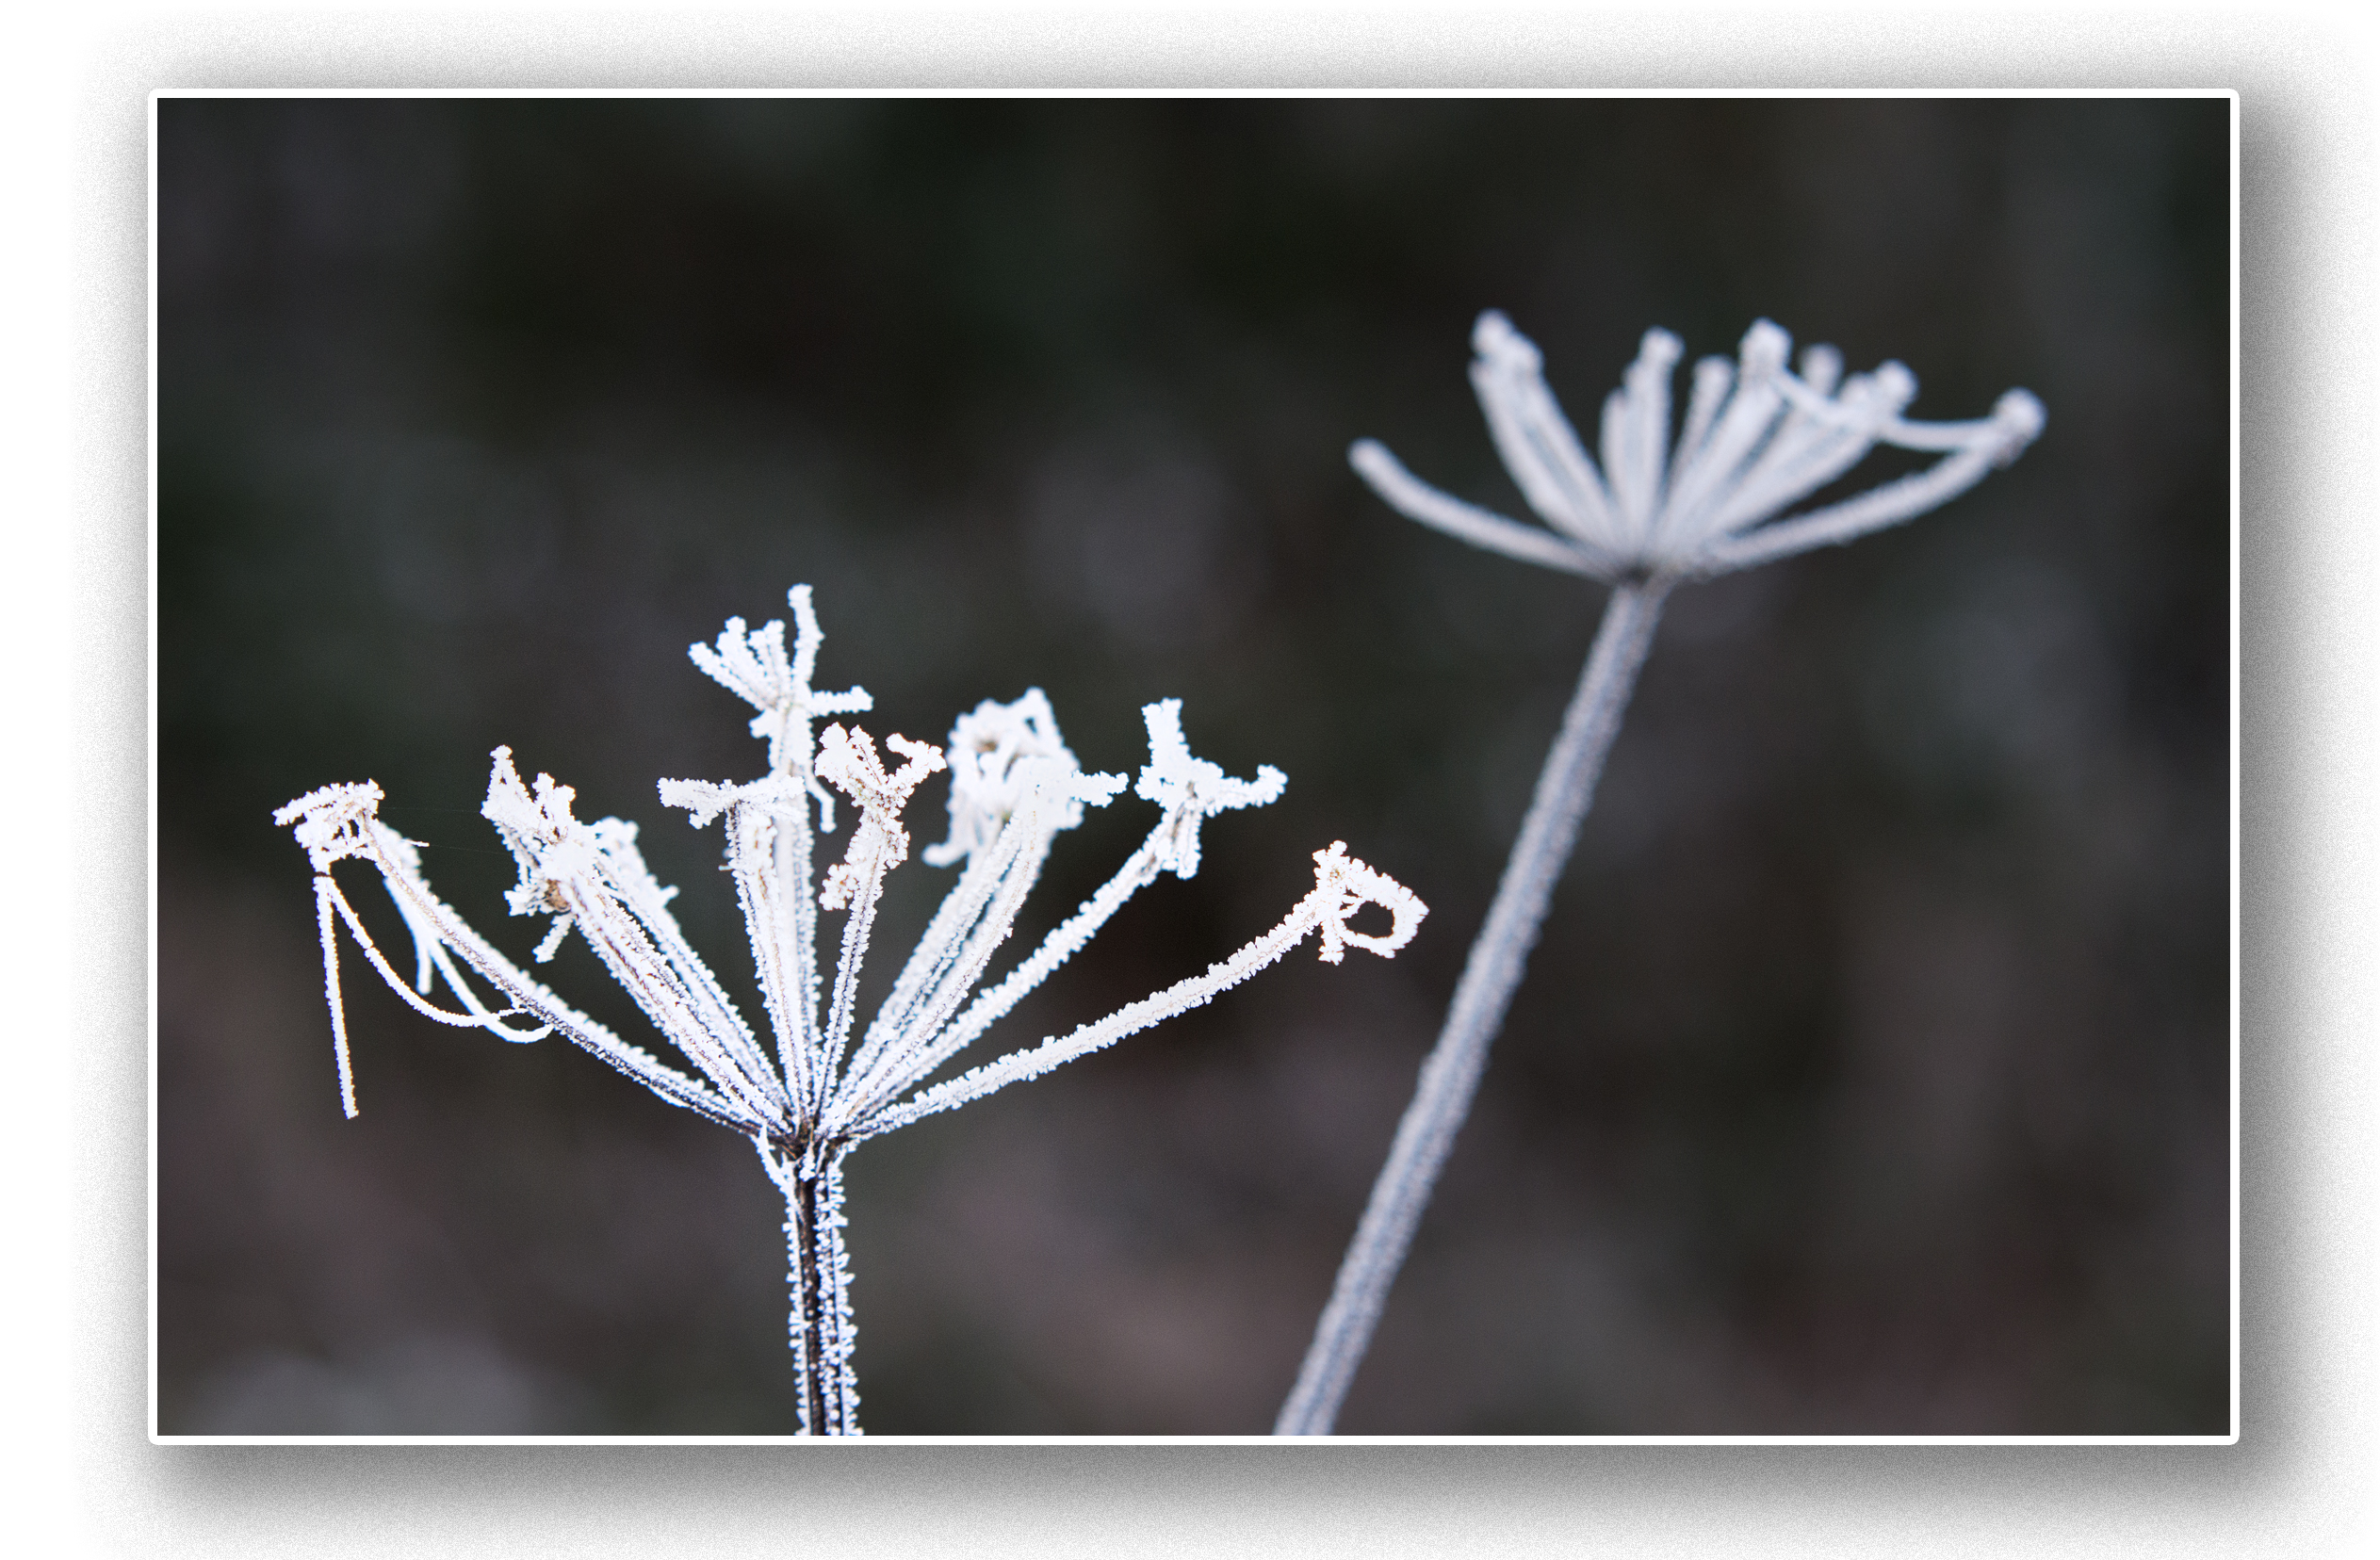
landscape, path, branch, snow, winter, fence, post, black and white, plant, white, field, stem, leaf, flower, frost, pole, color, macro, black, flora, twig, straight, symetry, blackandwhite, lines, seasons, pentax, sigma, wakefield, delicate, telegraph, outwood, k5, telegraphpole, monochrome photography